Ernest Belcher

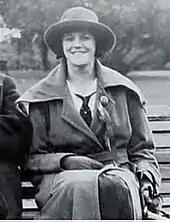
Gladys Greenwood in 1922 aged 18.

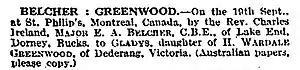
Marriage Notice of Major Belcher and Gladys Greenwood in 1926.

Belcher was 51 and unmarried when he led the British Empire Tour. During his visit to Australia he needed some work done. One of the officials Harold Greenwood suggested that his daughter Gladys Greenwood could act as Belcher's personal secretary while he was in Australia.